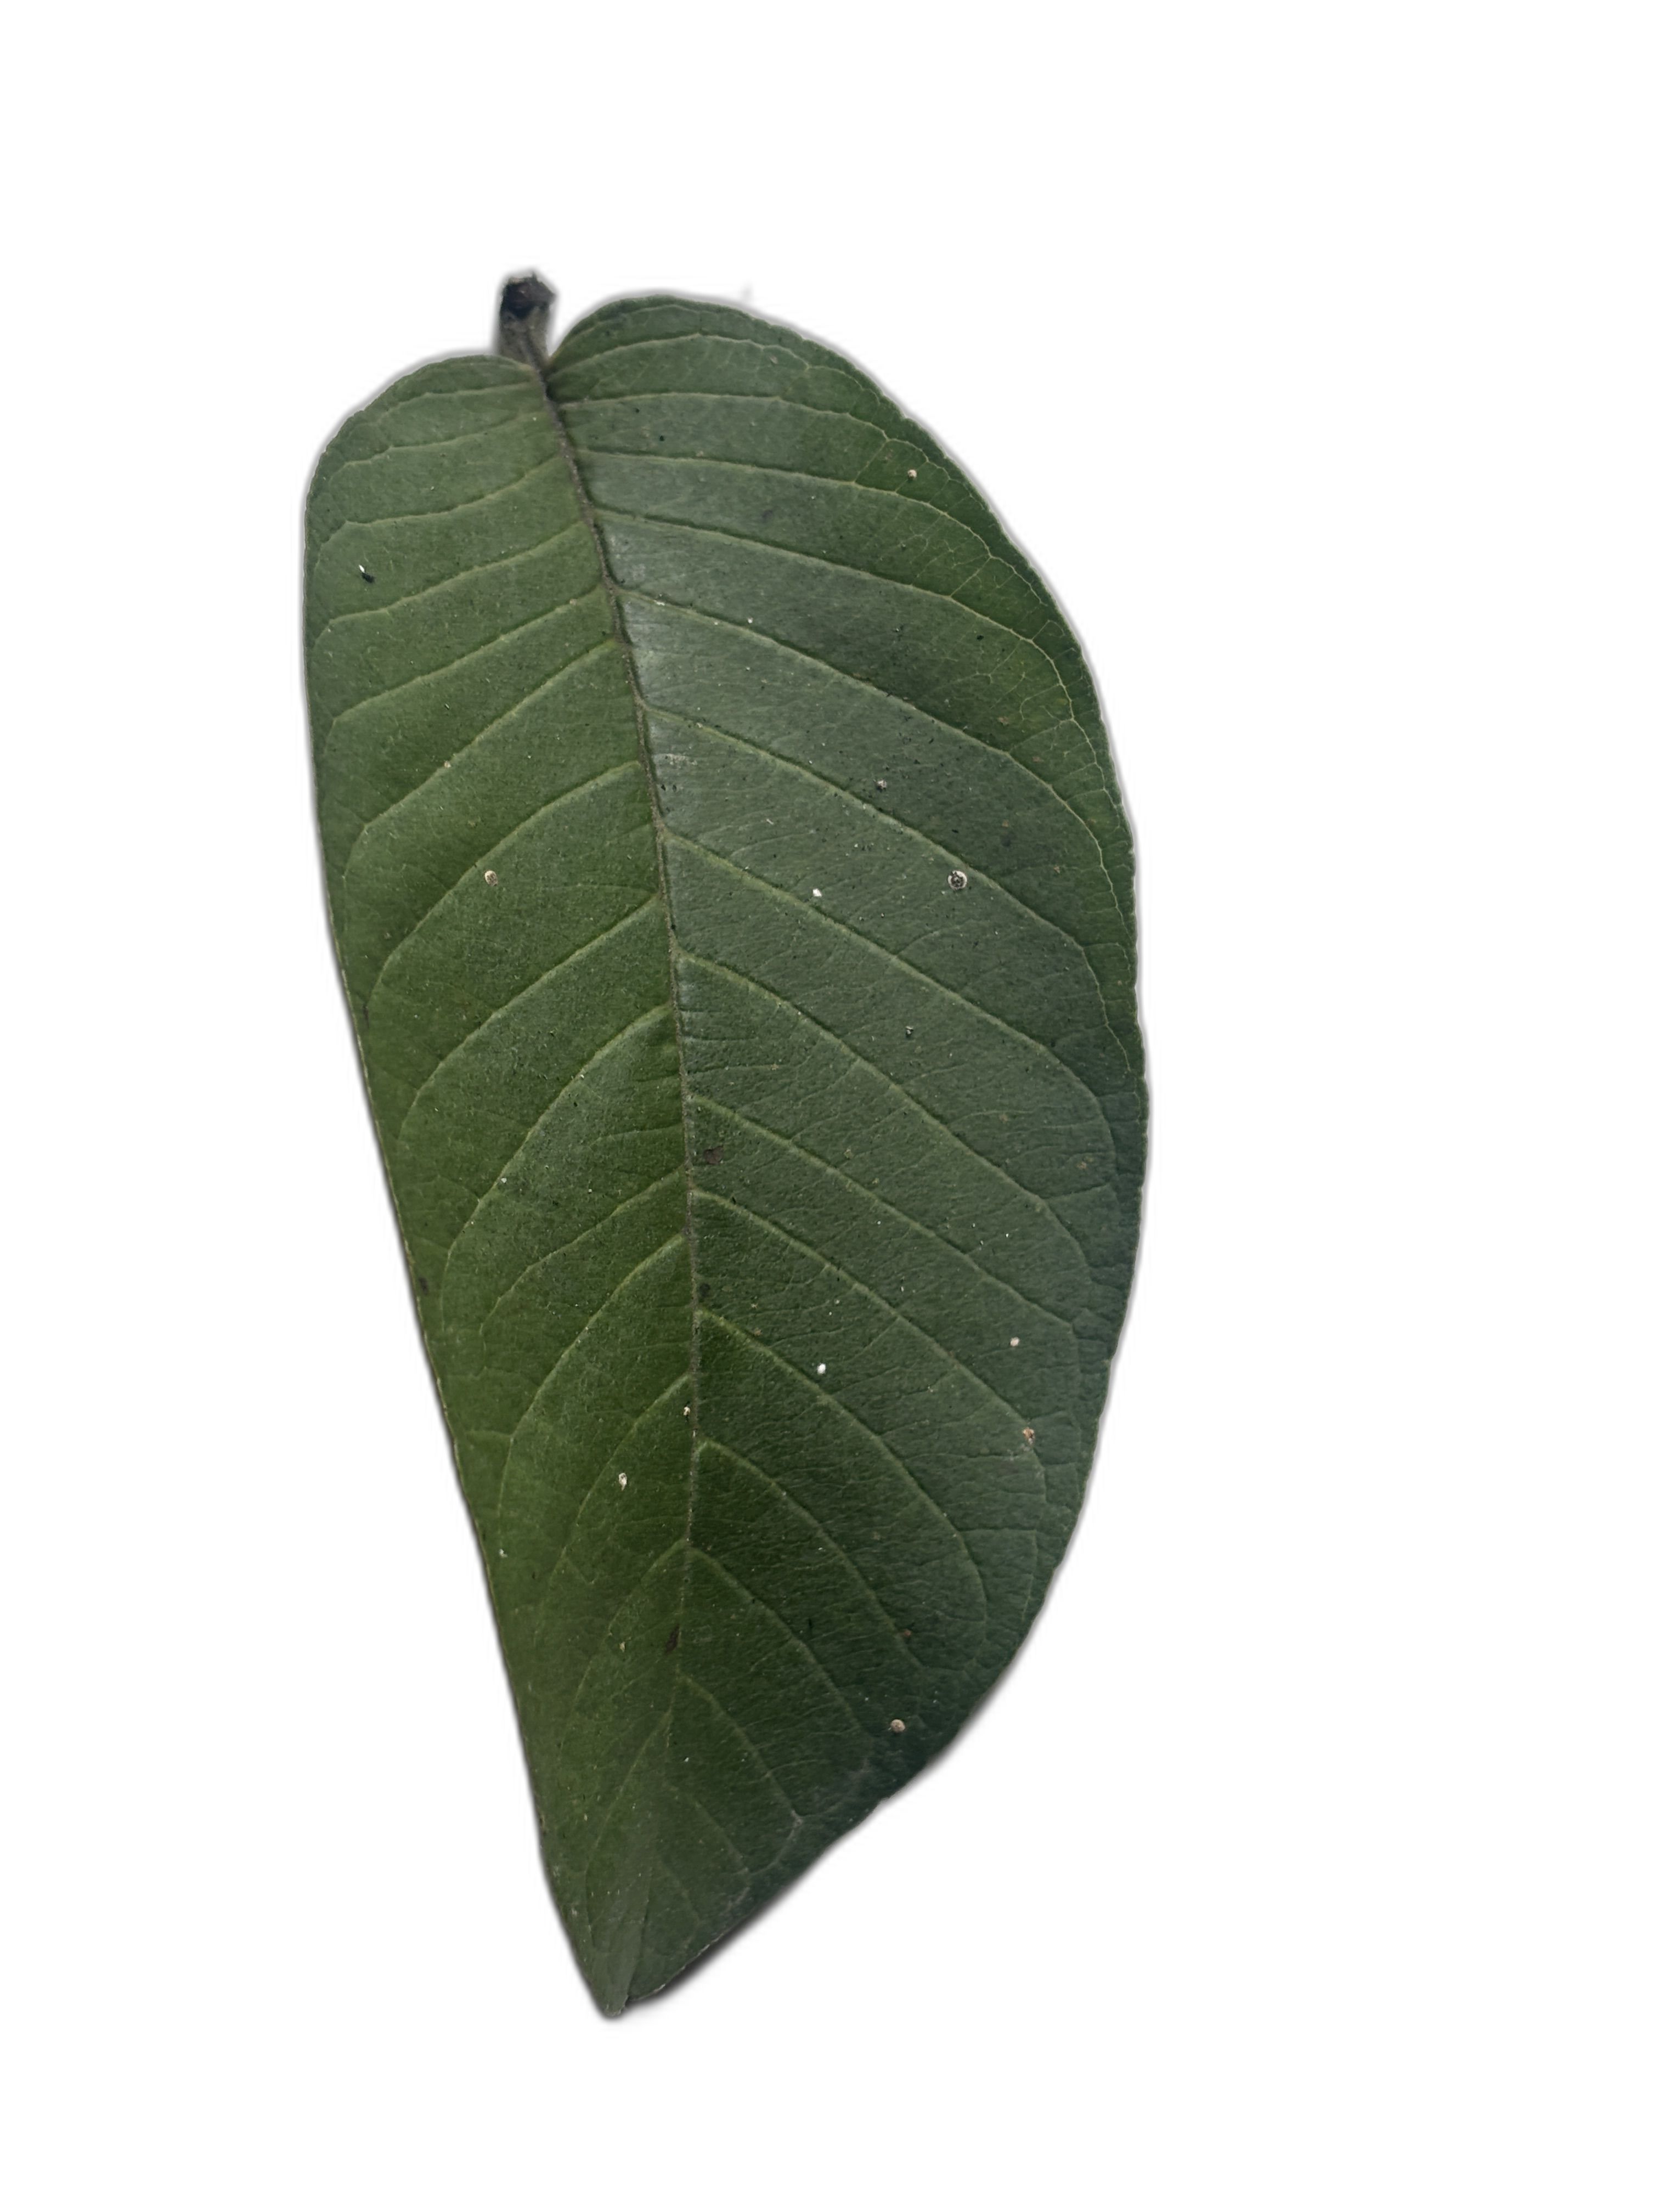
Plant part: leaf
Disease: Healthy